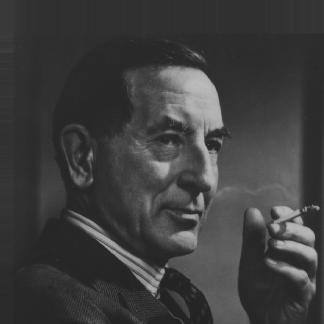
Age: 63